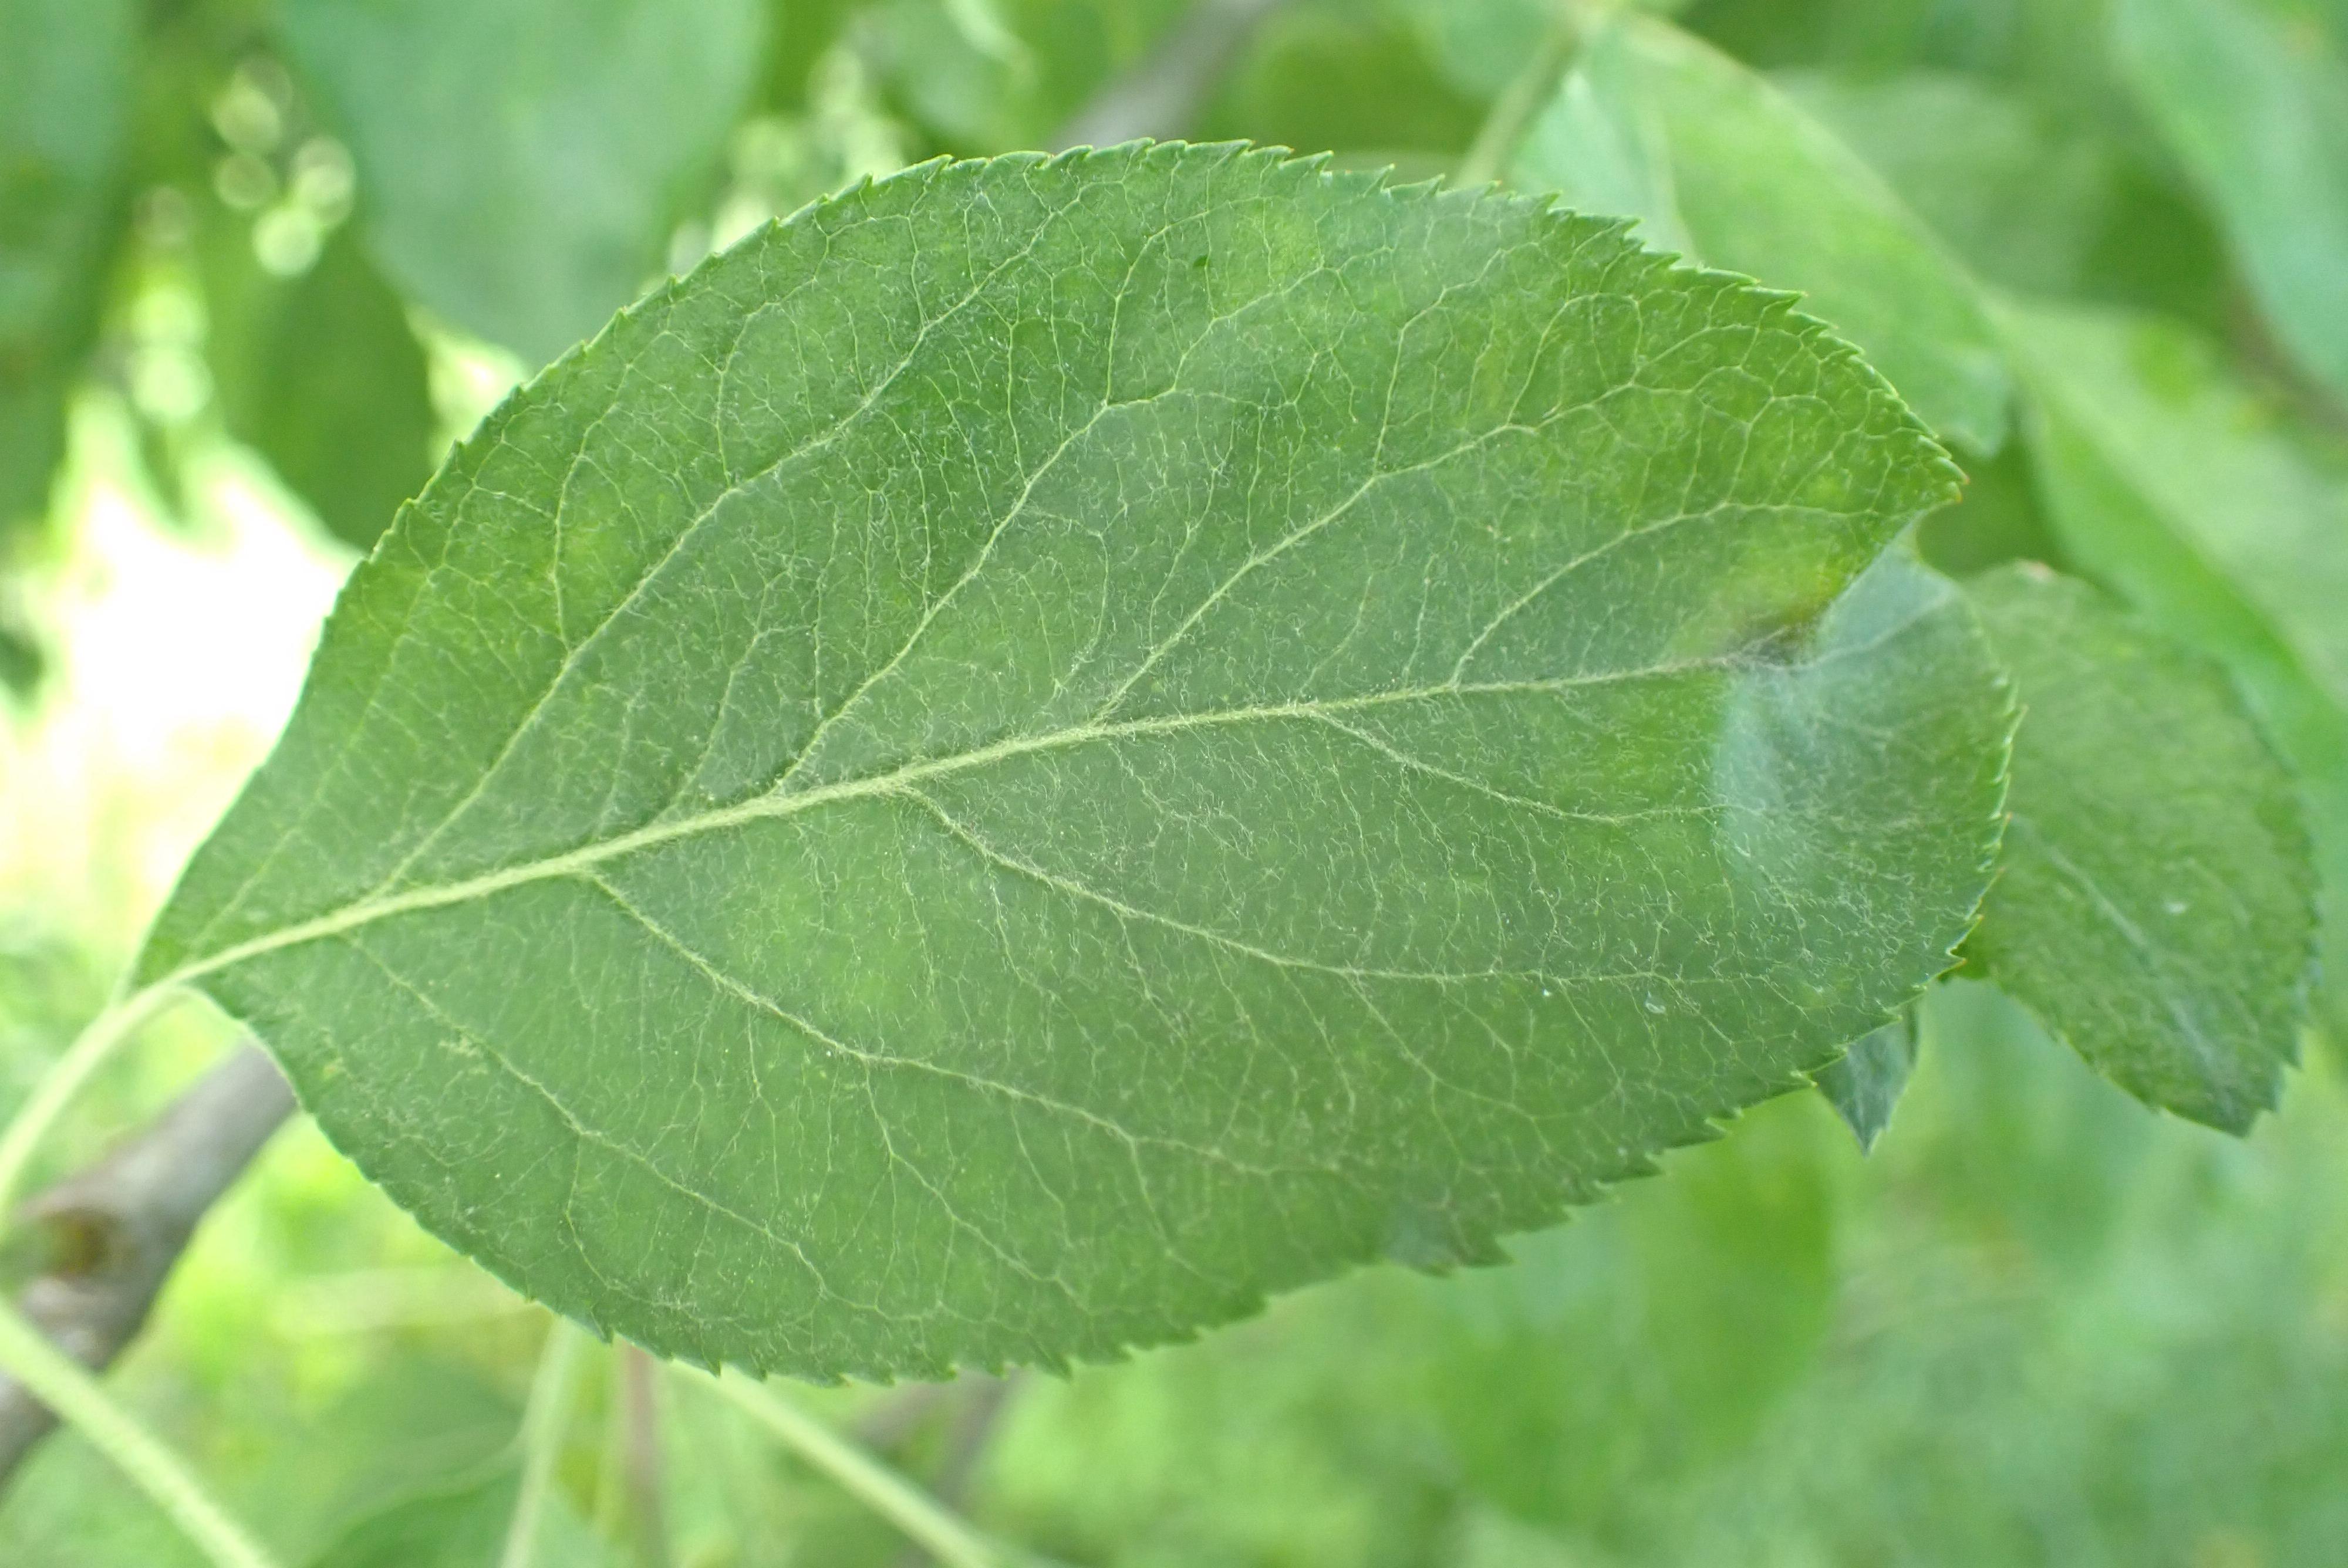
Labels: scab